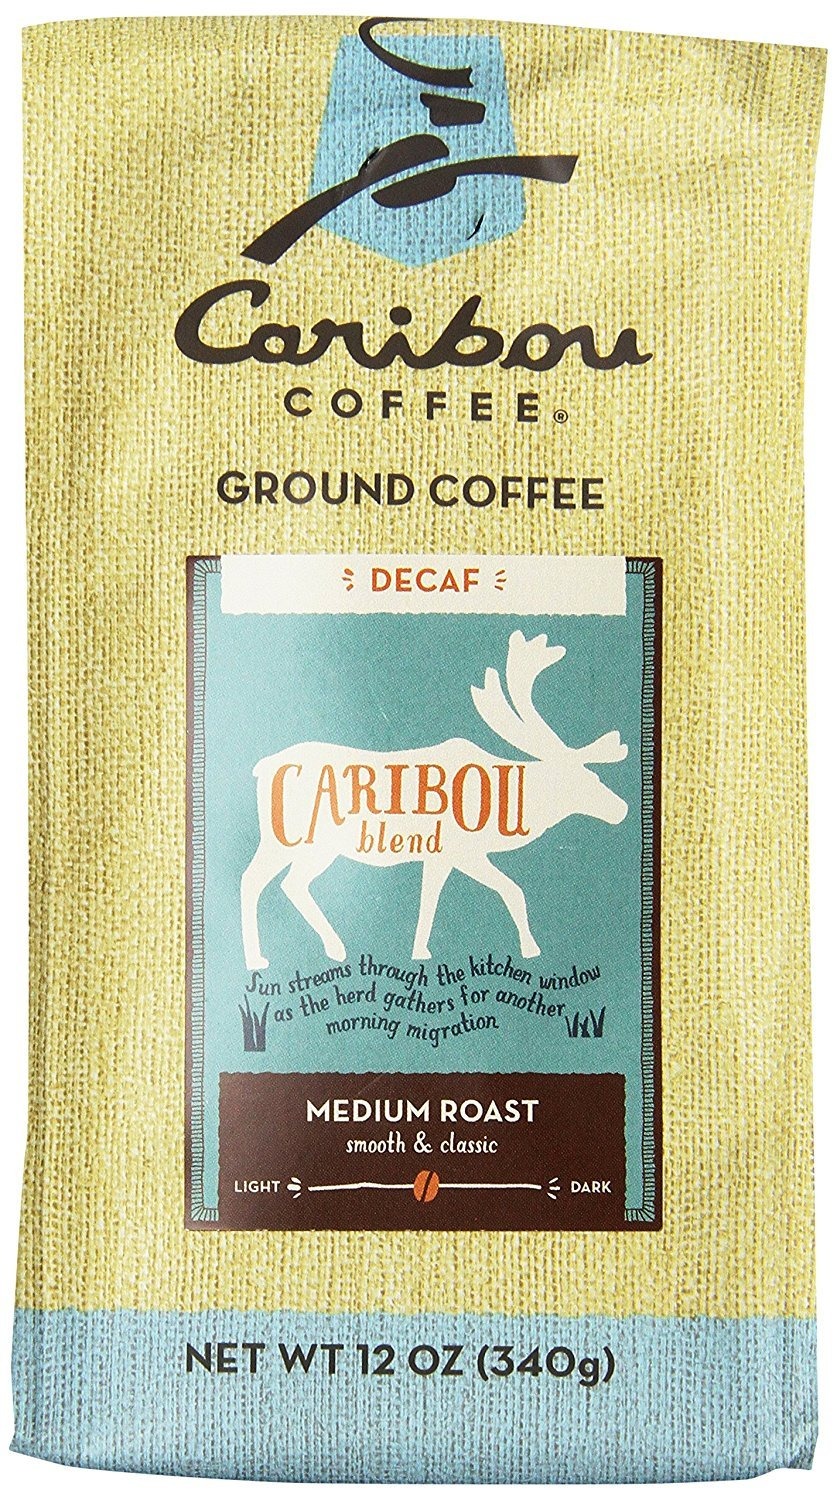
Item Name: Caribou Coffee Blend Decaf Ground, 12-ounces
Value: 12.0
Unit: oz

Price: 8.865